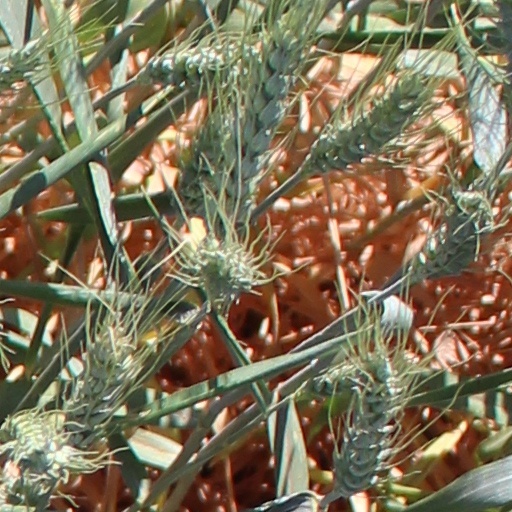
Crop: wheat